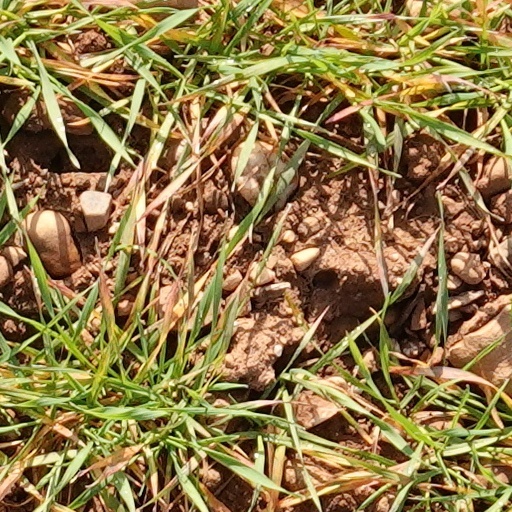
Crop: wheat